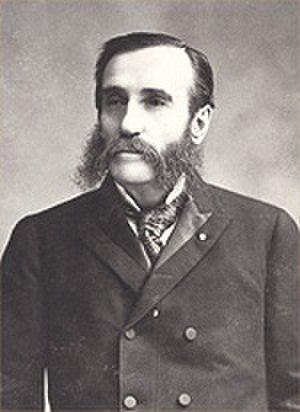
Le pont Félix-Gabriel-Marchand est un pont couvert qui traverse la rivière Coulonge, dans la municipalité de Mansfield-et-Pontefract, au Québec. Érigé en 1898, ce pont est unique au Québec pour sa structure qui superpose deux treillis différents. C'est également le seul pont couvert québécois construit au XIXᵉ siècle situé au nord du Saint-Laurent. Le pont a été classé immeuble patrimonial le 1ᵉʳ juin 1988.